The Glass Alibi

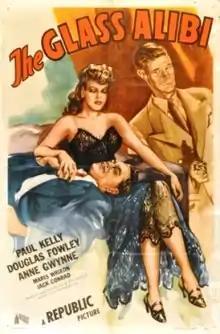
Theatrical release poster

The Glass Alibi is a 1946 American film noir crime film directed by W. Lee Wilder starring Paul Kelly, Douglas Fowley, Anne Gwynne and Maris Wrixon.